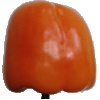
Label: orange_pepper